Infante Enrique, Duke of Seville

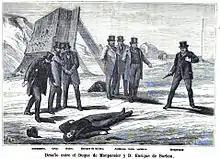
Engraving of the duel

Shortly thereafter, Enrique was allowed to return to Spain, where he met (1821–1863), daughter of Antonio de Padua de Castellvi y Fernández de Córdoba, Count of Castellá, and his wife Margarita Shelly. The Queen did not support the "mésalliance", thus the couple eloped to Rome on 6 May 1847. Upon the couple's return to Spain, they were banished to Bayonne, later settling in Toulouse.